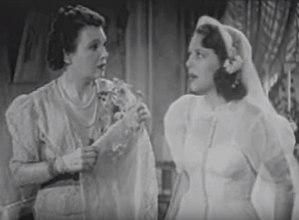
May Clarke, née le 1ᵉʳ mai 1892 à Langdon et morte le 24 janvier 1970 à Los Angeles, est une actrice américaine, connue comme Betty Ross Clarke.
Anne Nagel, née Anne Dolan le 29 septembre 1915 dans la ville de Boston dans le Massachusetts et morte le 6 juillet 1966 à Los Angeles en Californie, est une actrice américaine.